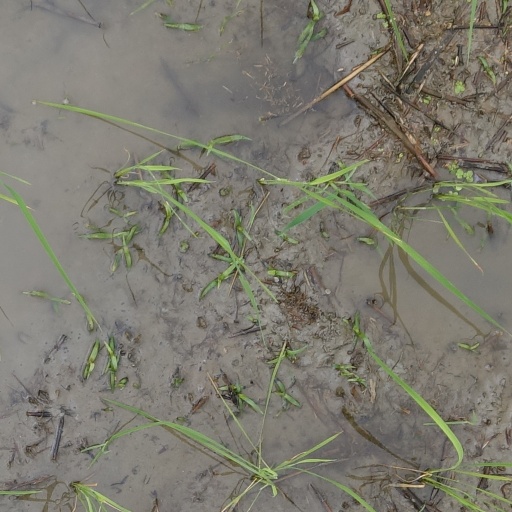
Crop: rice